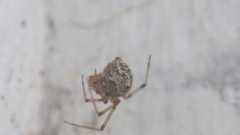
Species: Parasteatoda_tepidariorum